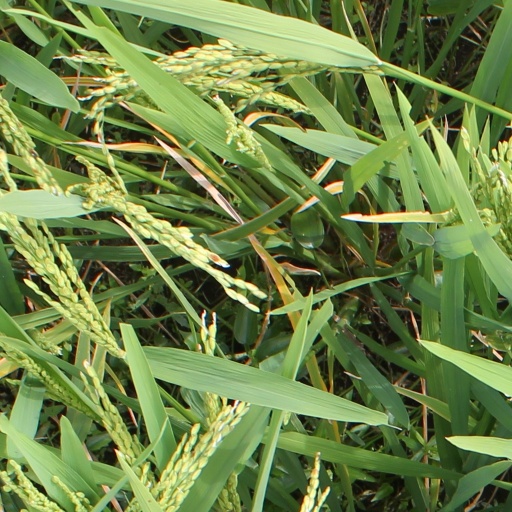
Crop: rice